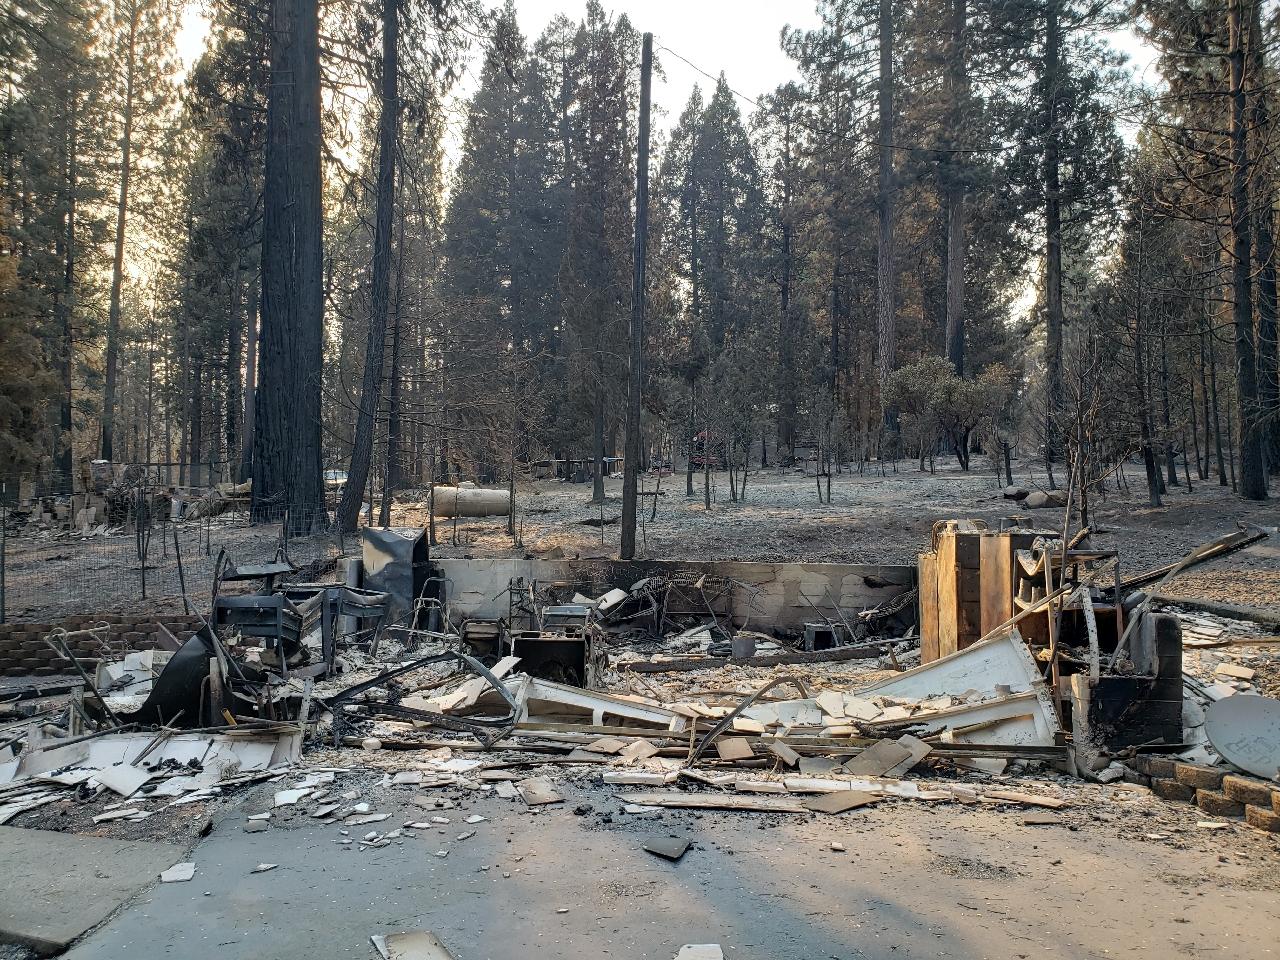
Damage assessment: destroyed